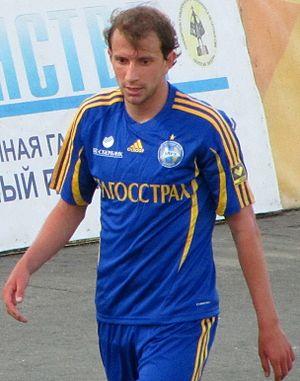
Renan Bardini Bressan est un footballeur international biélorusse d'origine brésilienne, évoluant au poste de milieu offensif pour le club du GD Chaves.